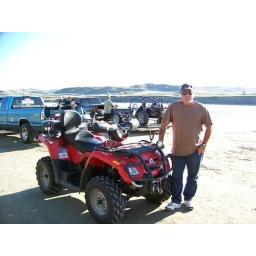
Standing beside my machine by the Missouri river outside Bismarck, ND.